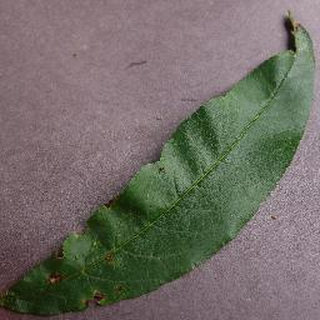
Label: peach_bacterial_spot